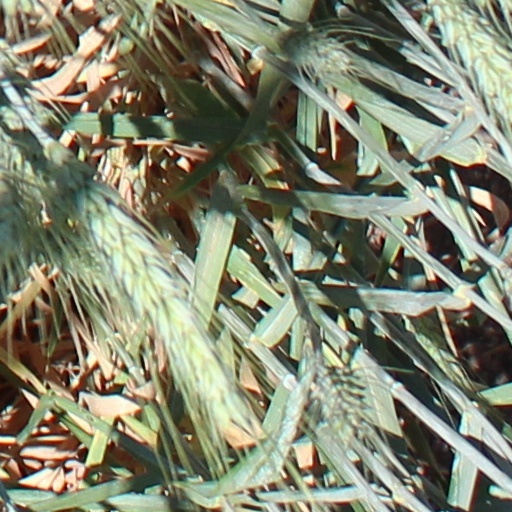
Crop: wheat